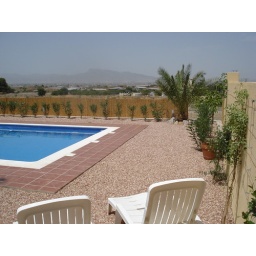
Raised bed around pool area with plants